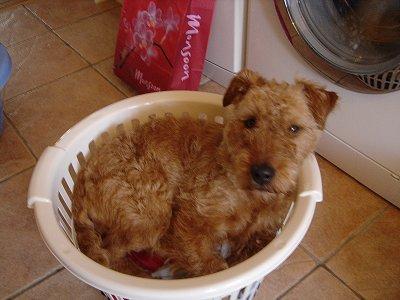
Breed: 207-n000036-Irish_terrier